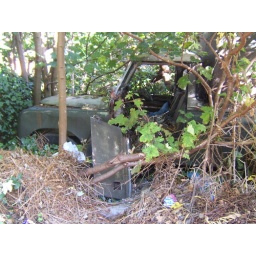
A random truck partly hidden by trees and shrubs.